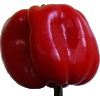
Label: Pepper Red 1